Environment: real
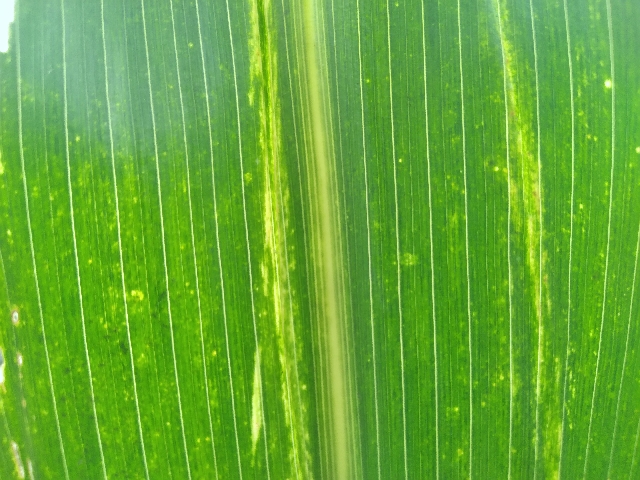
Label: lethal_necrosis